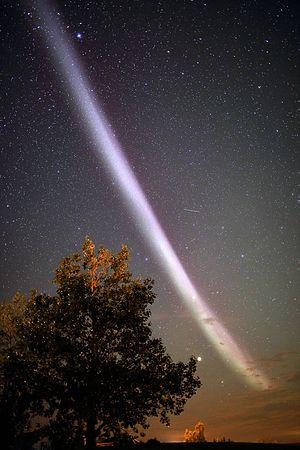
La rétroacronymie est le fait d'interpréter un mot comme un acronyme, alors que ce n'en est pas un à l'origine, ou alors de donner un nouveau sens à un acronyme ou à un sigle existant.
Steve, Strong Thermal Emission Velocity Enhancement par rétroacronymie, est un phénomène lumineux signalé à partir de 2015. Il se présente sous la forme d'un mince ruban brillant violet associé à du vert, adoptant un alignement est-ouest. Son aspect rappelle ainsi celui d'une aurore polaire bien qu´il soit observé sous la zone aurorale. Un steve est généralement observé avant le minuit magnétique et la durée du phénomène est de l'ordre de l'heure. Le processus conduisant à sa formation est inconnu mais plusieurs hypothèses sont envisagées dont la précipitation de protons d'énergies inférieures à 50 eV, la précipitation d'électrons en dessous de 800 km ou un phénomène ionosphérique.